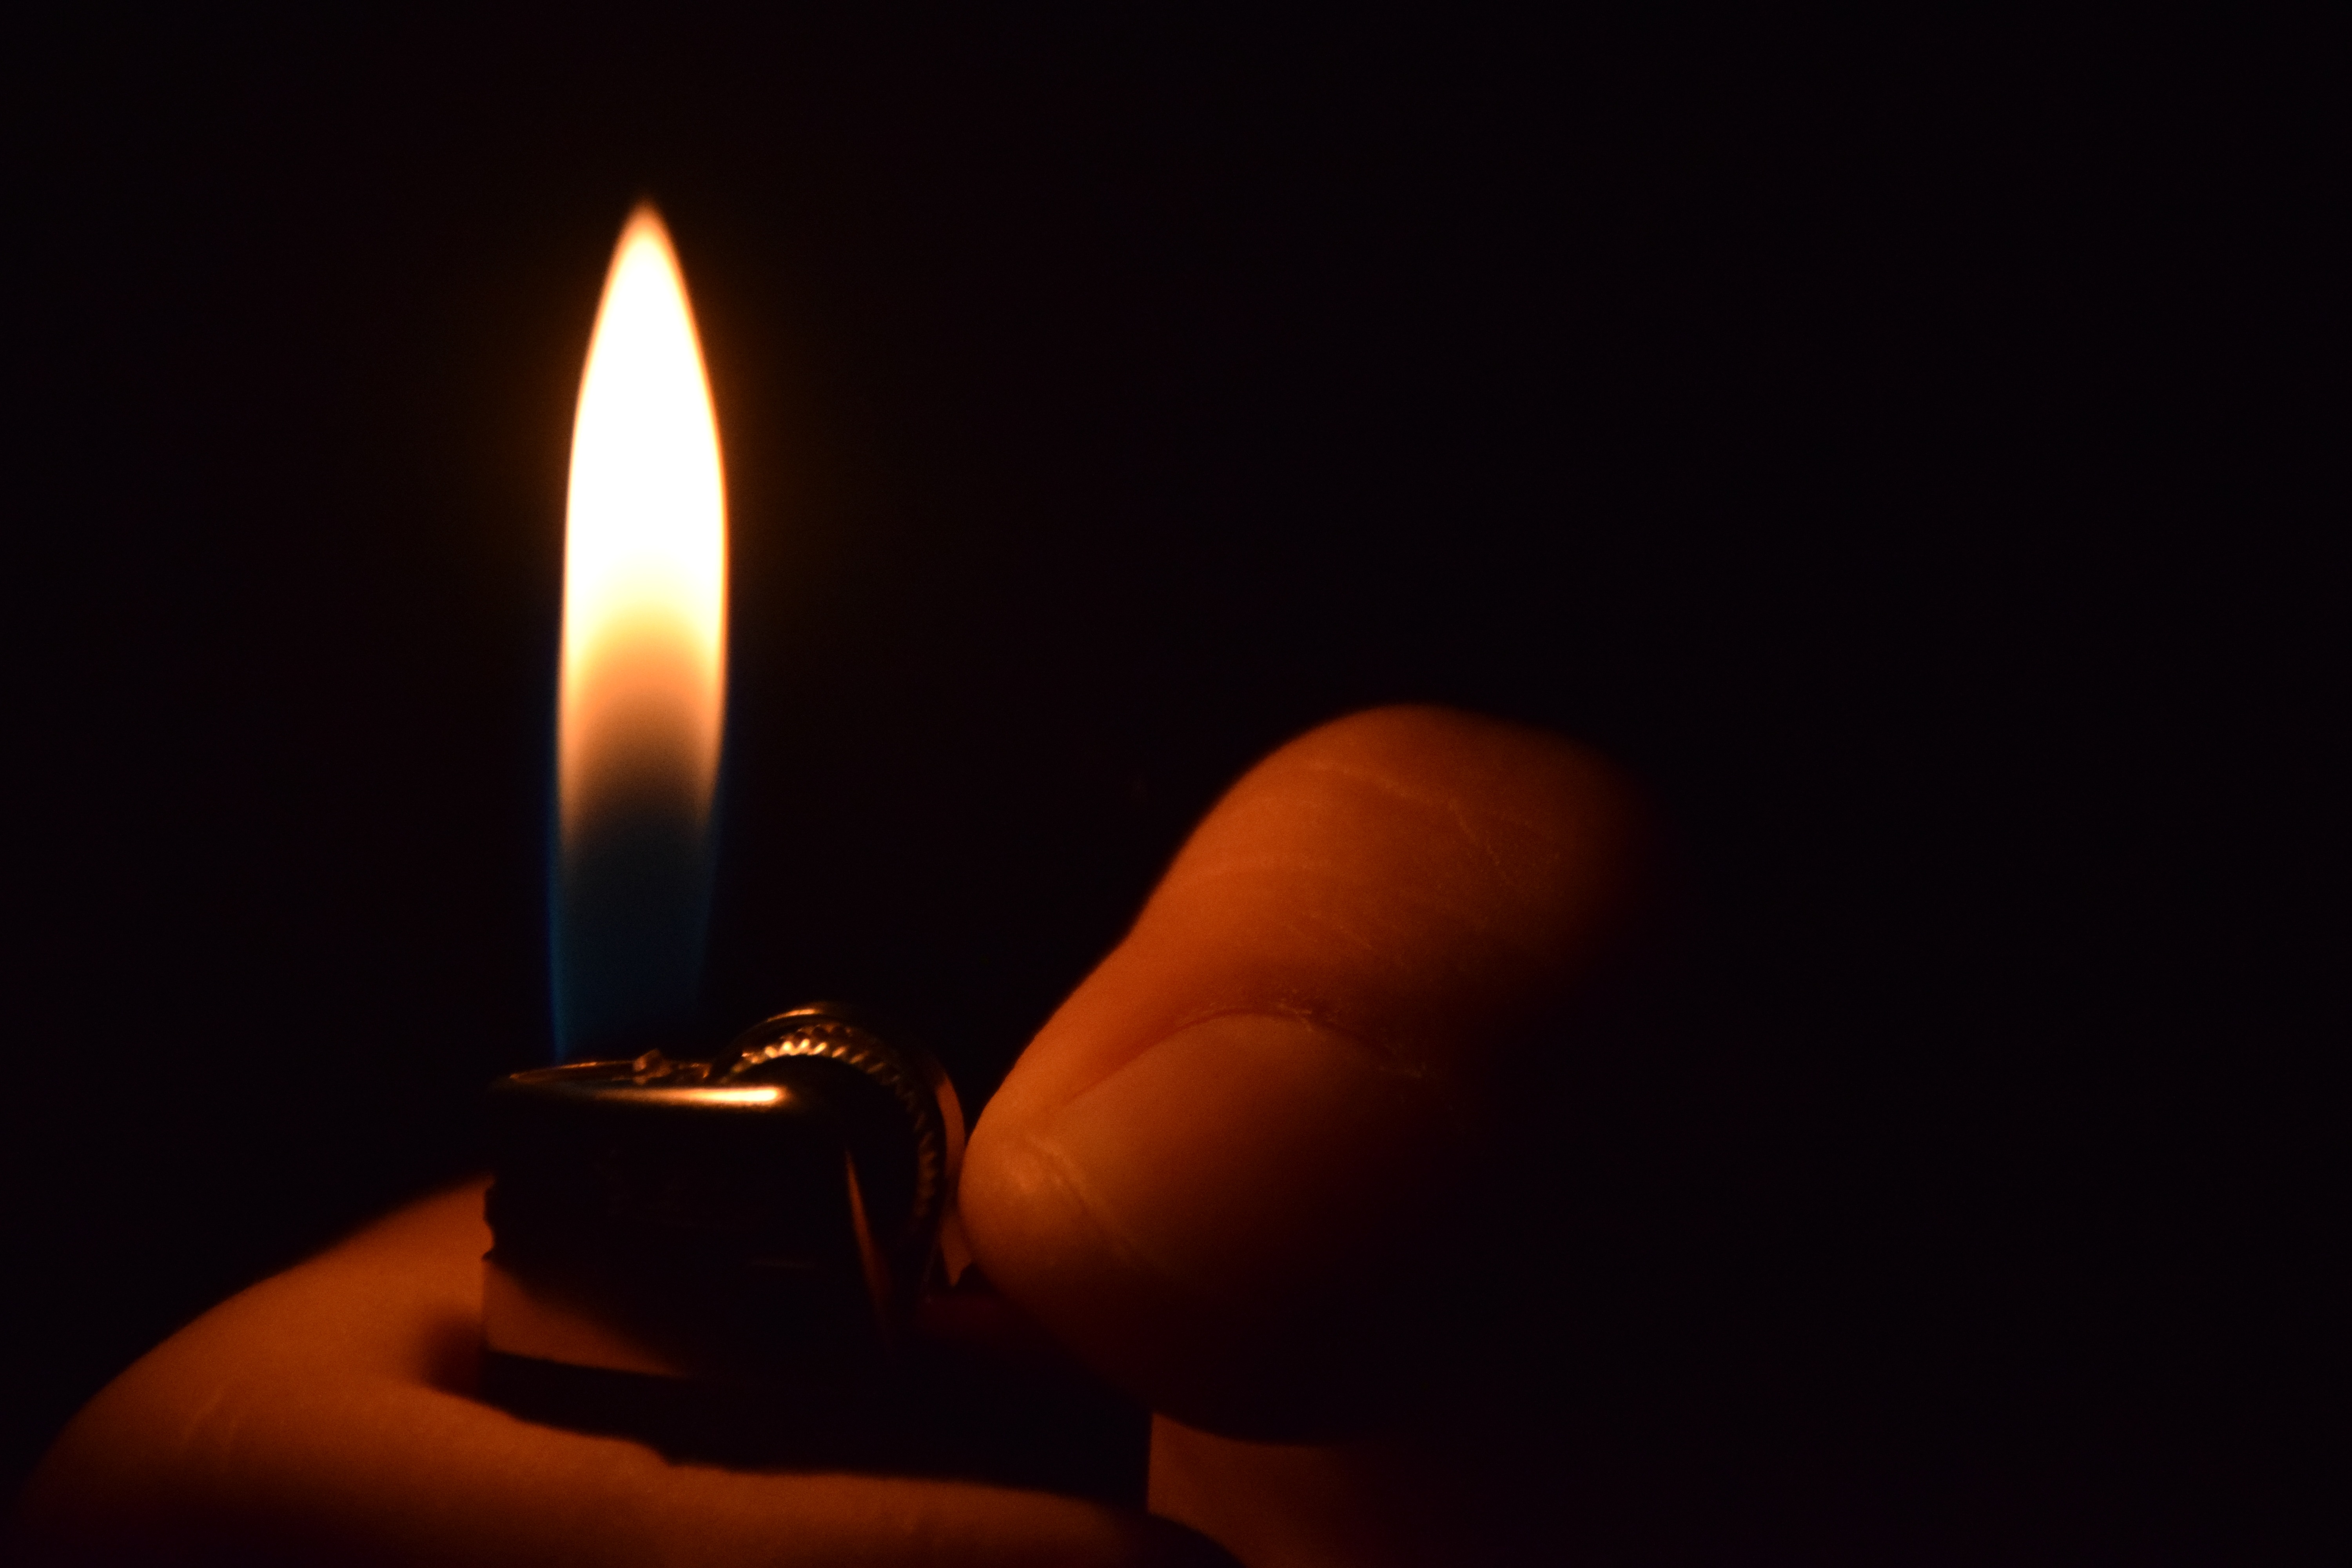
hand, light, flame, fire, darkness, candle, lighting, lighter, hot, match